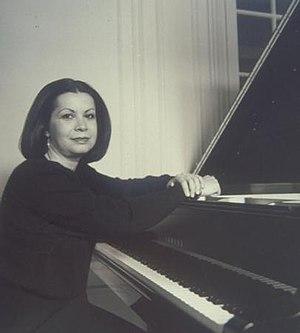
Verda Erman est une pianiste turque.